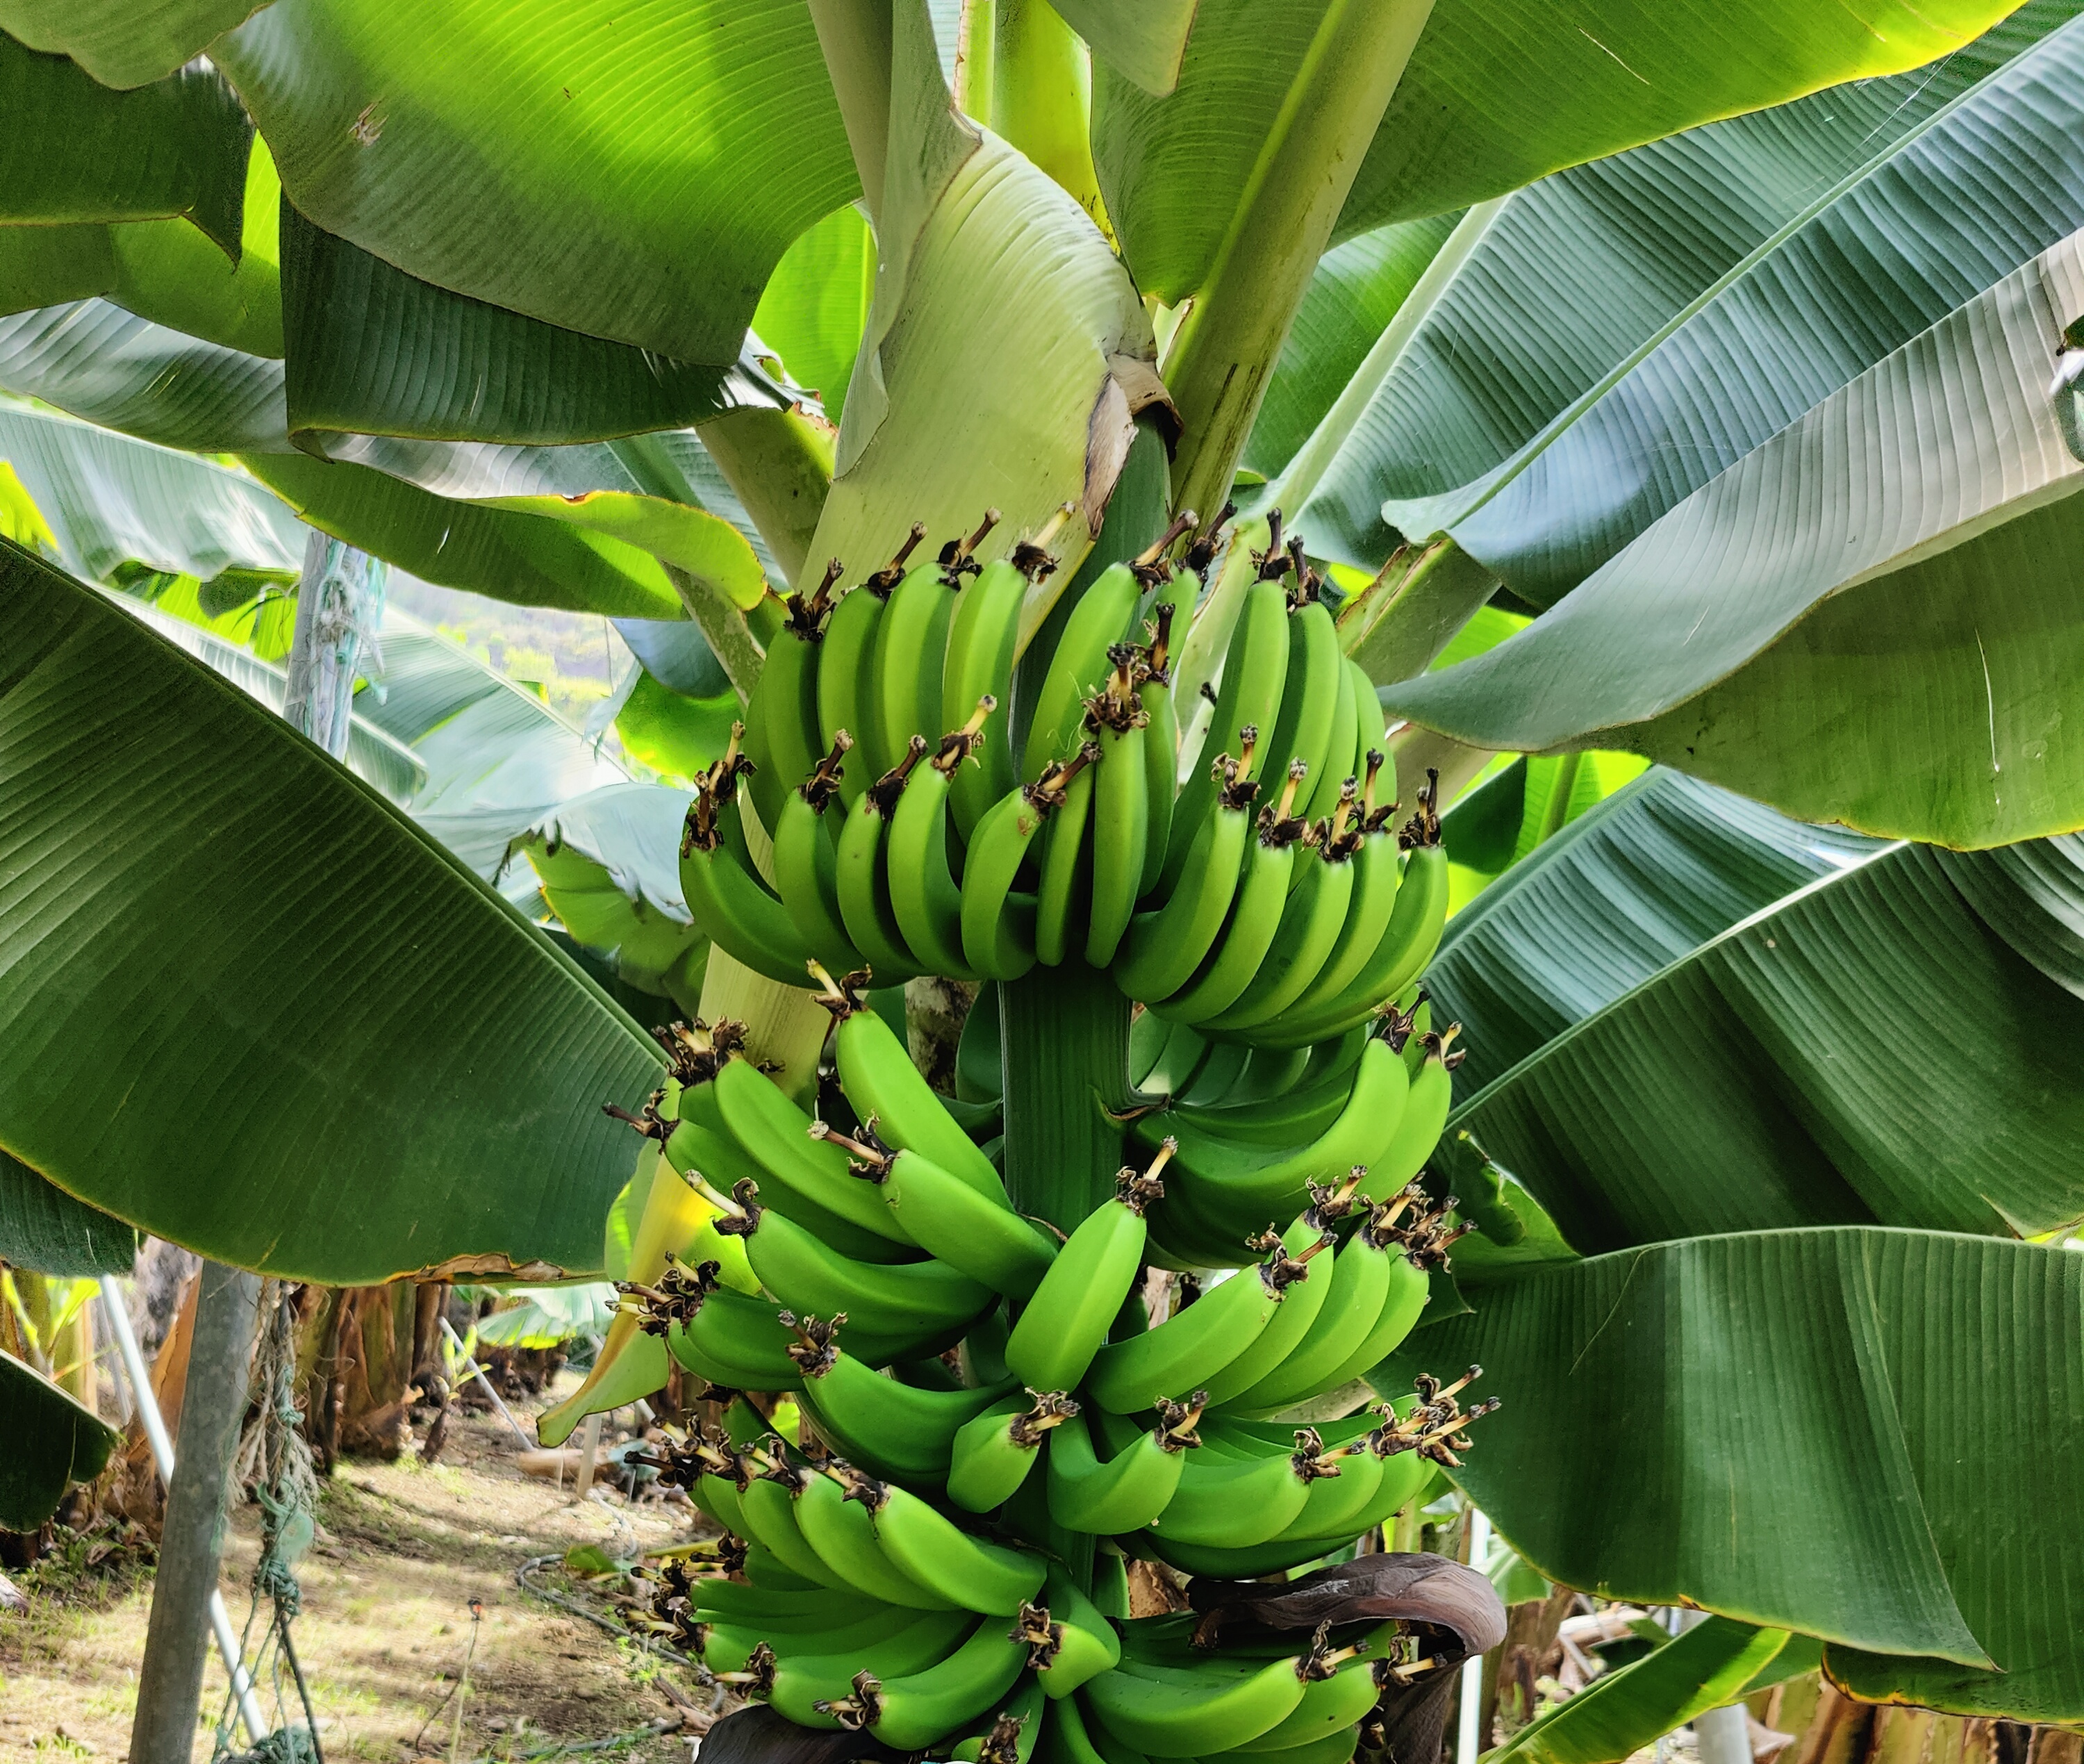
Label: Keep